Pittsburgh and Lake Erie Railroad

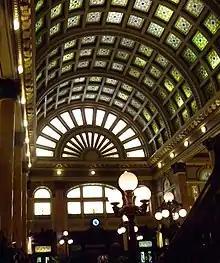
Interior of former P&LE station in Pittsburgh

The Pittsburgh, McKeesport and Youghiogheny Railroad ran from 24th Street in Pittsburgh, PA to Connellsville, Pennsylvania, in 1882. The PM&Y followed the Monongahela River to McKeesport, Pennsylvania, then the Youghiogheny River to Connellsville, Pennsylvania.